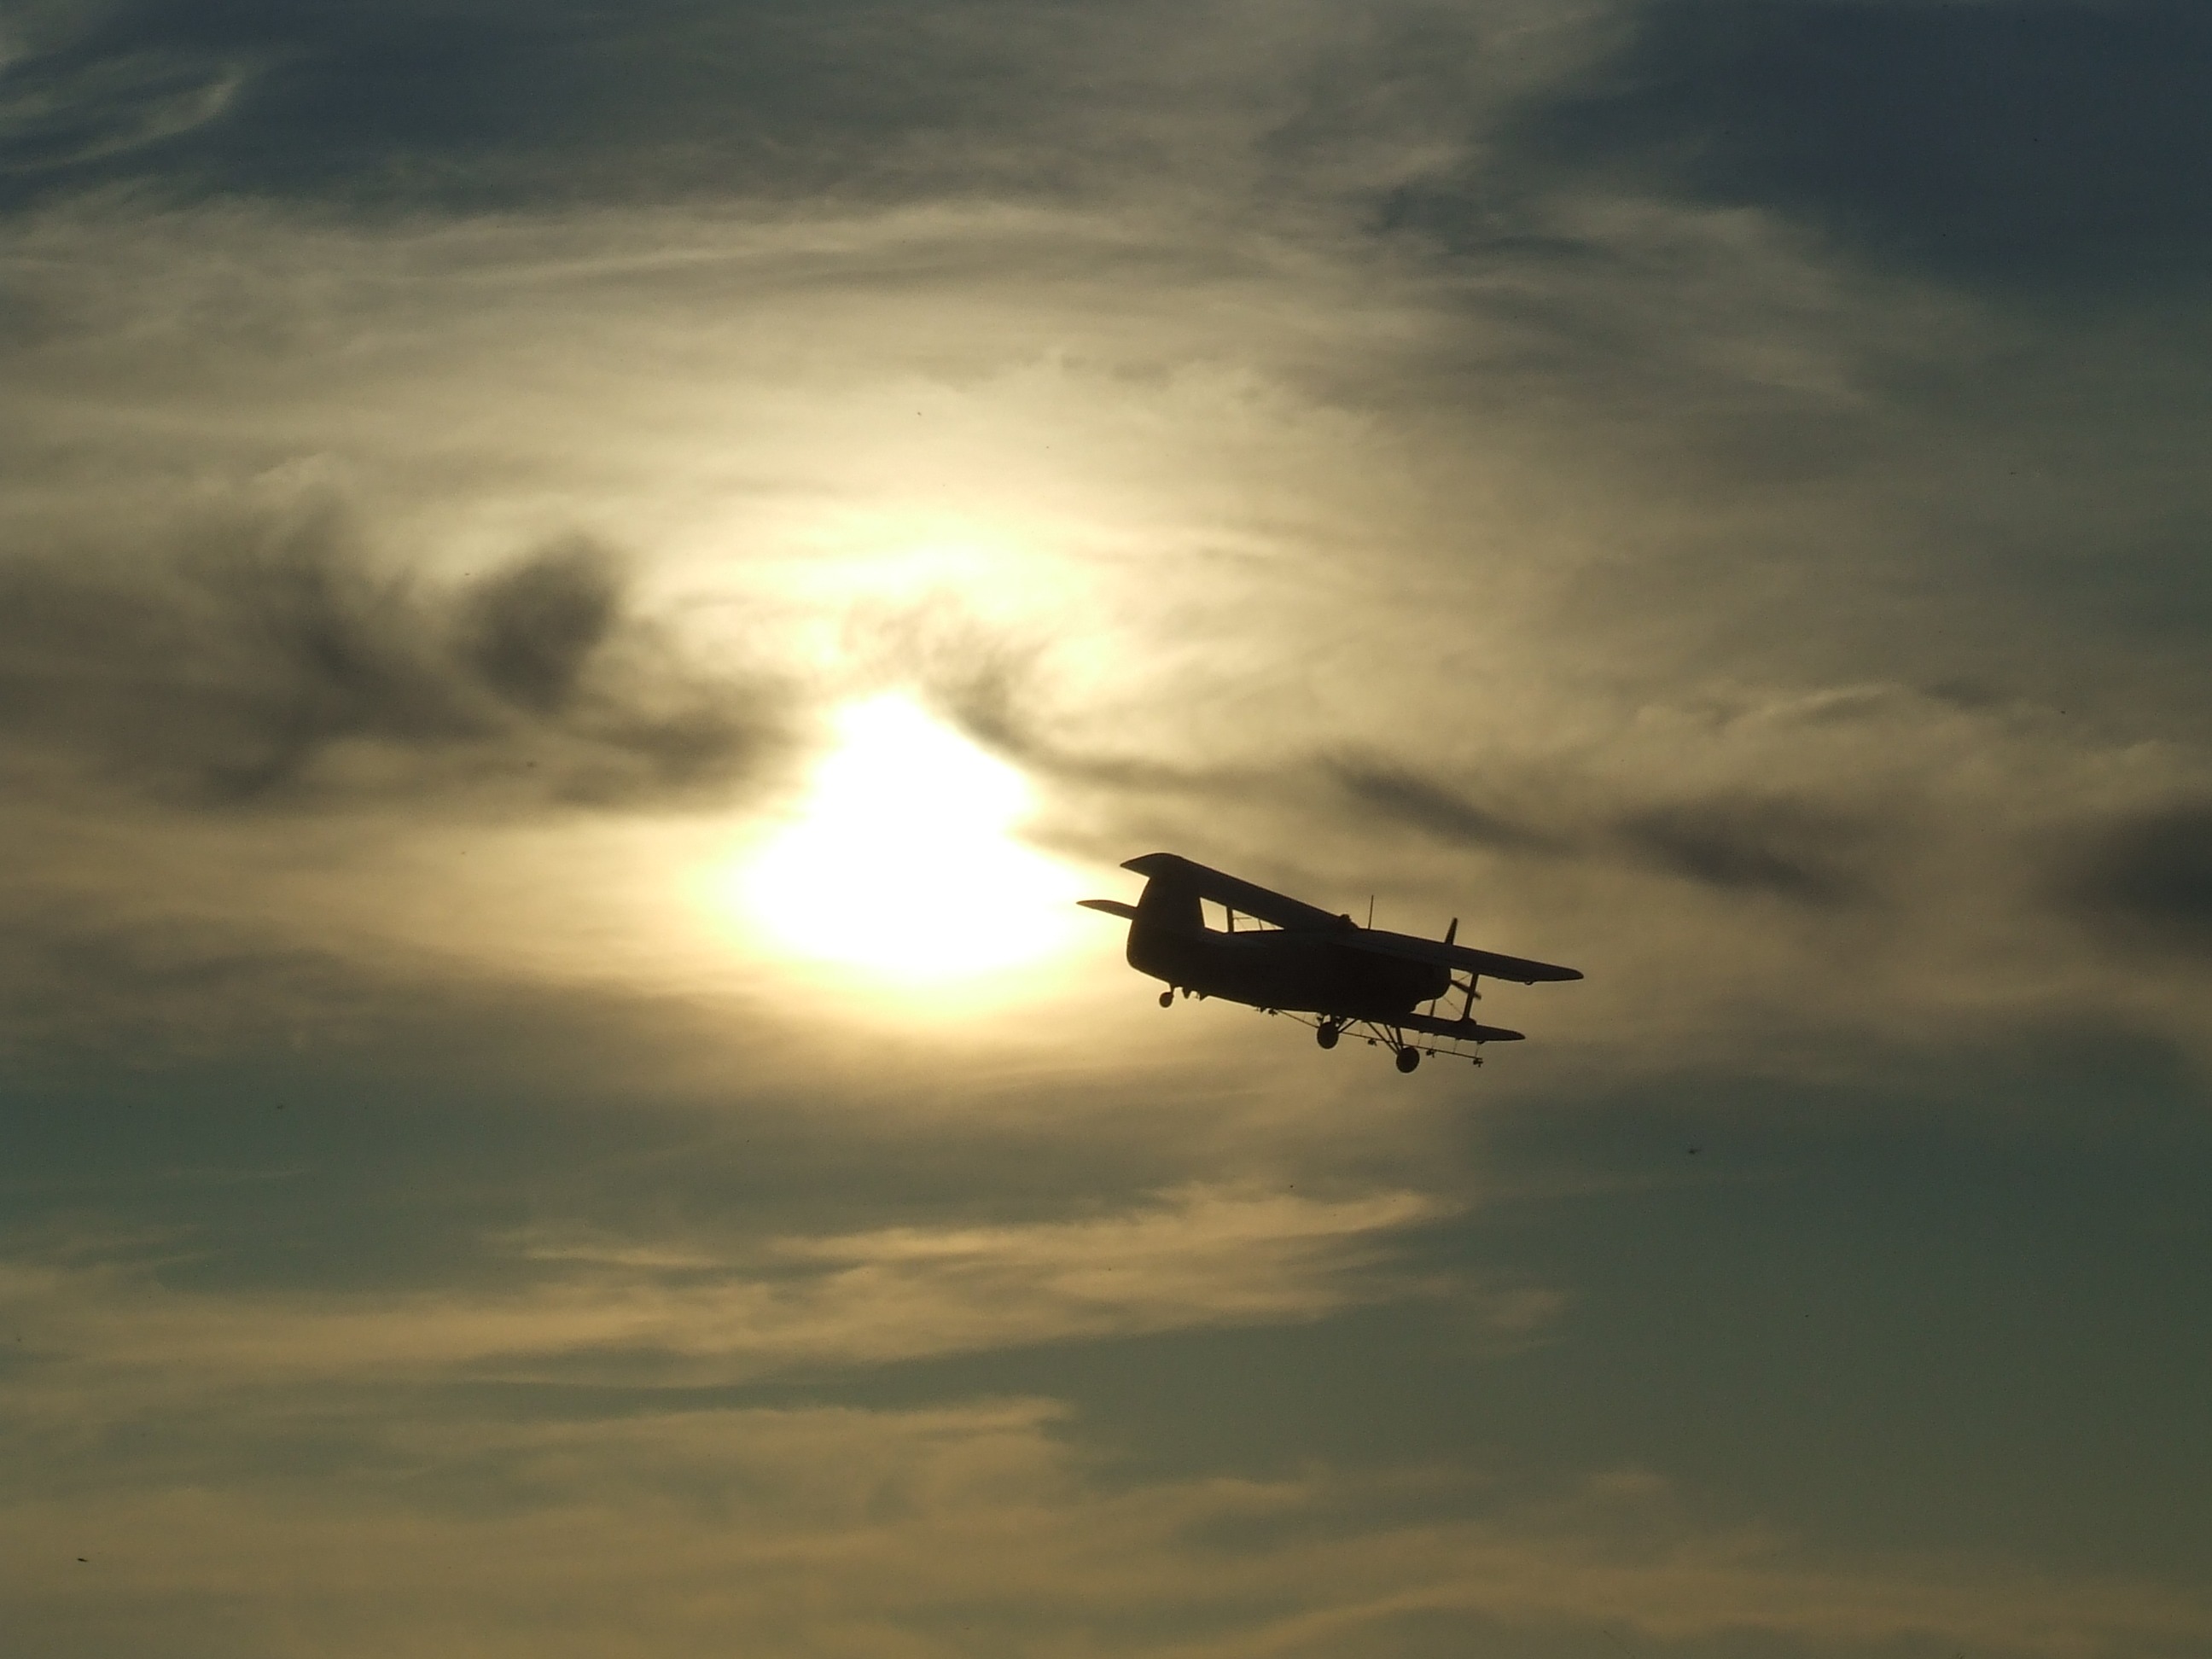
wing, cloud, sky, sunset, sunlight, morning, atmosphere, airplane, aircraft, vehicle, aviation, flight, an 2, an overflight, atmosphere of earth, over in miskolc